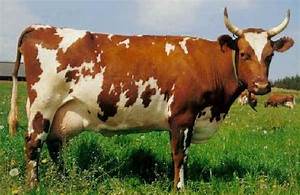
Label: cow